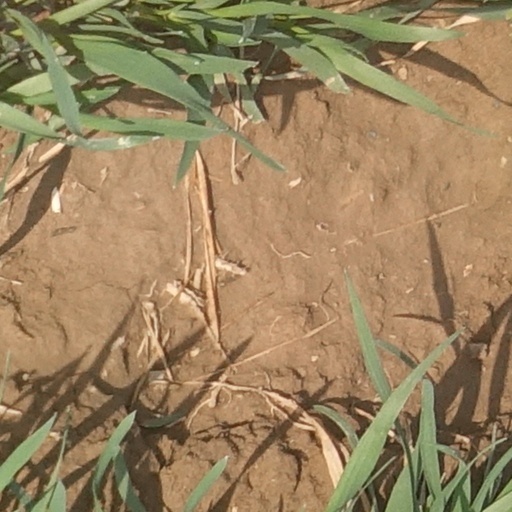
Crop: wheat